Madras High Court

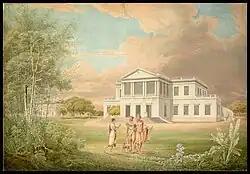
Watercolour "Holy men outside Sir Thomas Strange house." In 1800, Strange became the first Chief Justice of the Supreme Court of Fort St. George (Madras), British India.

The Madras High Court sits at Chennai and has jurisdiction over the state of Tamil Nadu. It is permitted to have a maximum of 75 judges, of which 56 may be permanently appointed and 19 may be additionally appointed. Currently, it has 66 judges.